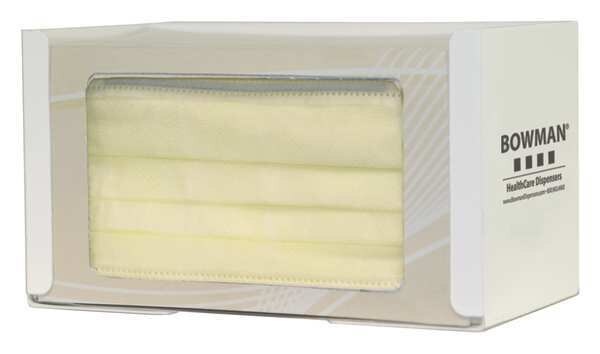
Face Mask Dispenser, (2) Sets of Keyholes
Face Mask Dispenser, Capacity (1) Box of Earloop Style Face Masks, Dispenser Style Tray, Dimensions 4 1/4 in H x 7 1/2 in W x 4 1/8 in D, Dispensing Method Open Top and Bottom Tray, Powder Coated Steel graingerSKU: null, mscSKU: null, zoro_no: G8954172, mongo_id: 65bbe67d3aaddbd5a9032270
Brand: Bowman Dispensers
Category: Business & Industrial > Work Safety Protective Gear > Protective Masks > Fireman's Masks